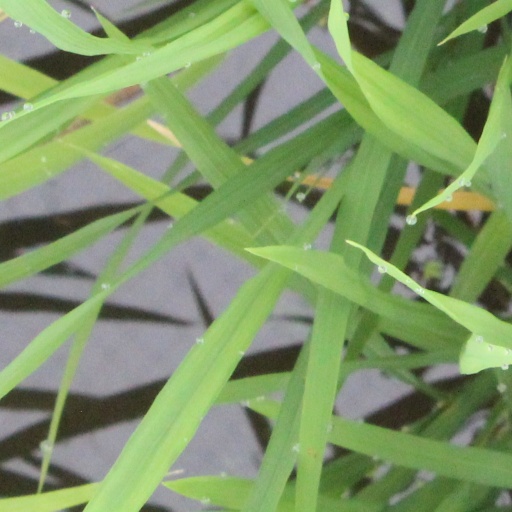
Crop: rice